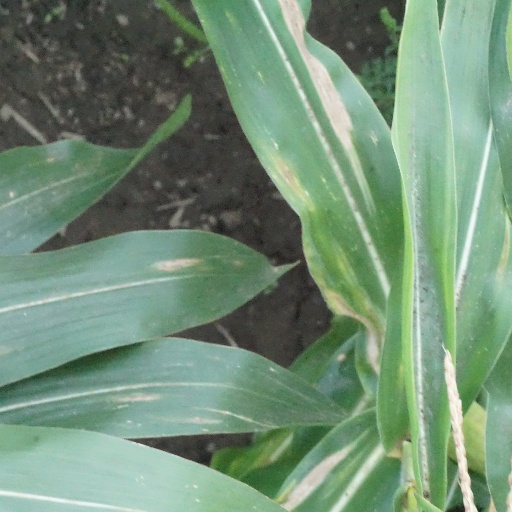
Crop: maize; corn